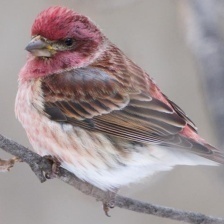
Species: PURPLE FINCH
Scientific name: HAEMORHOUS PURPUREUS
ImageNet parent category: house_finch